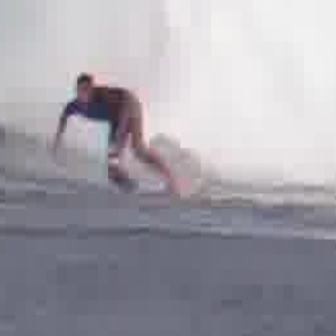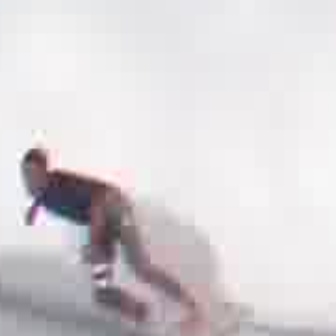
  Please identify the target specified by the bounding box [51,68,180,197] in the first image and locate it in the second image. Return the coordinates in [x_min,y_min,x_max,y_max] format.
Answer: [15,133,214,332]